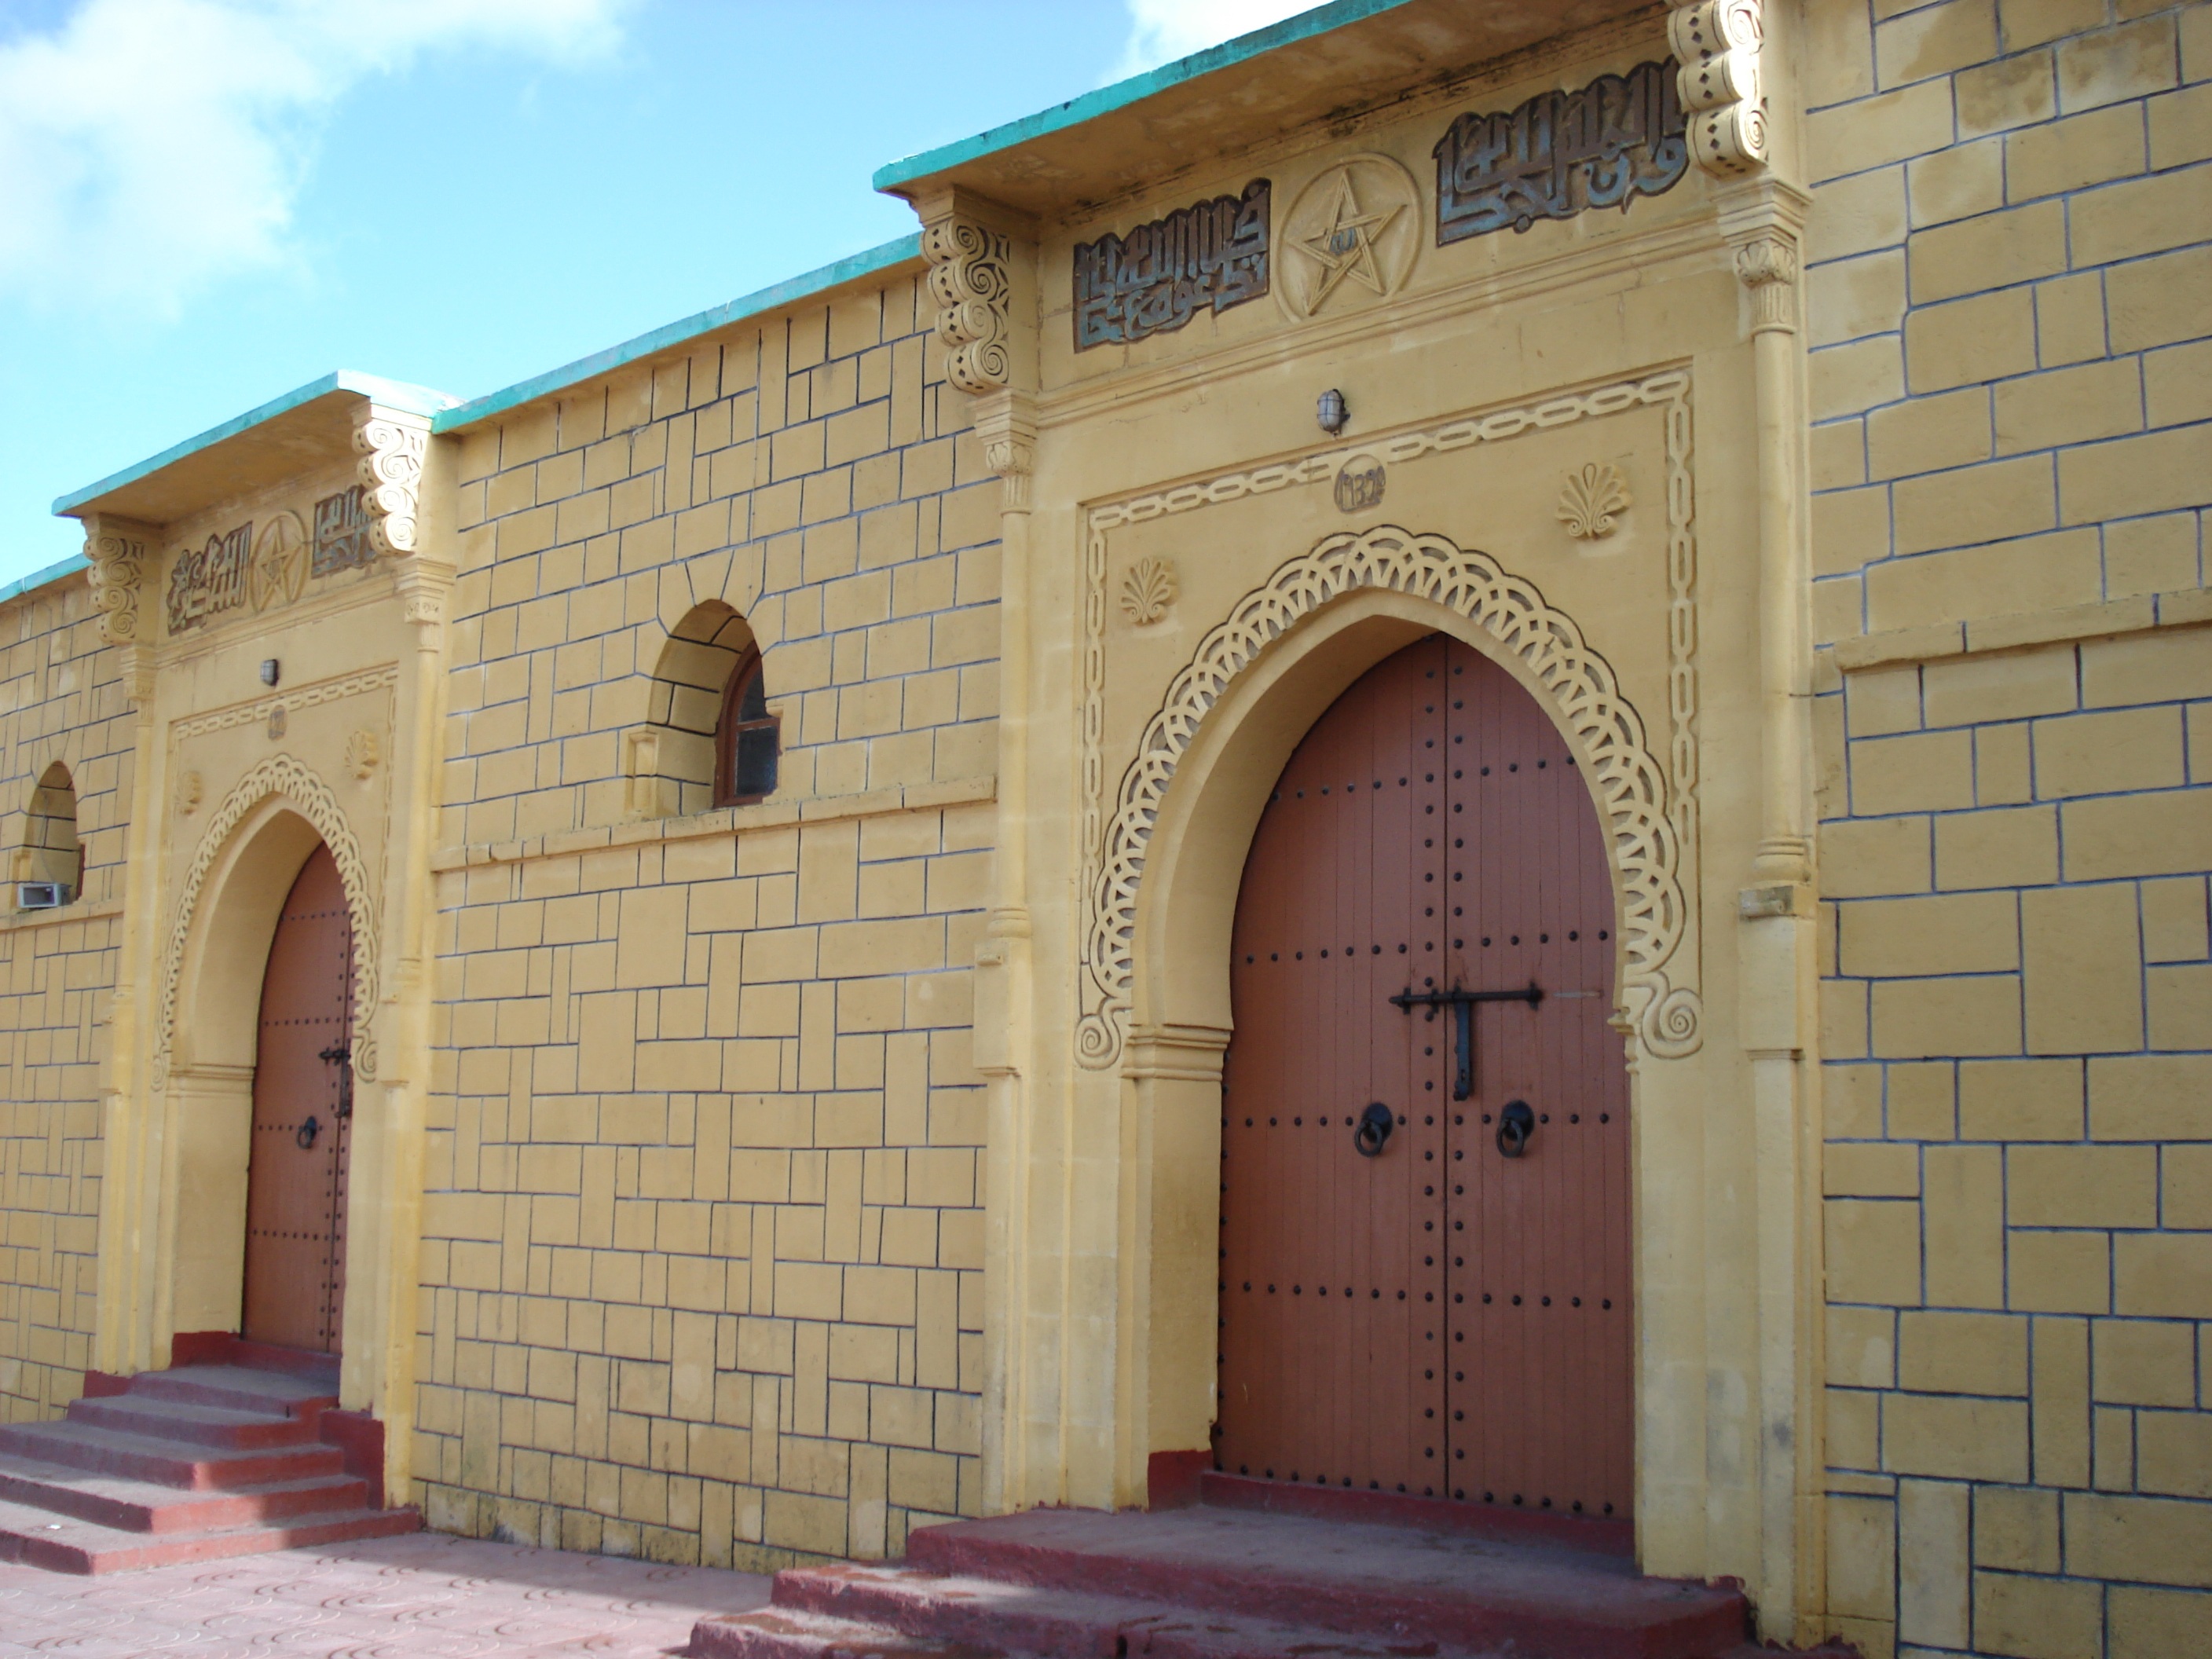
architecture, building, arch, facade, church, chapel, brick, place of worship, monastery, mosque, synagogue, brickwork, arabic, hacienda, spanish missions in california, architecture morocco rabat